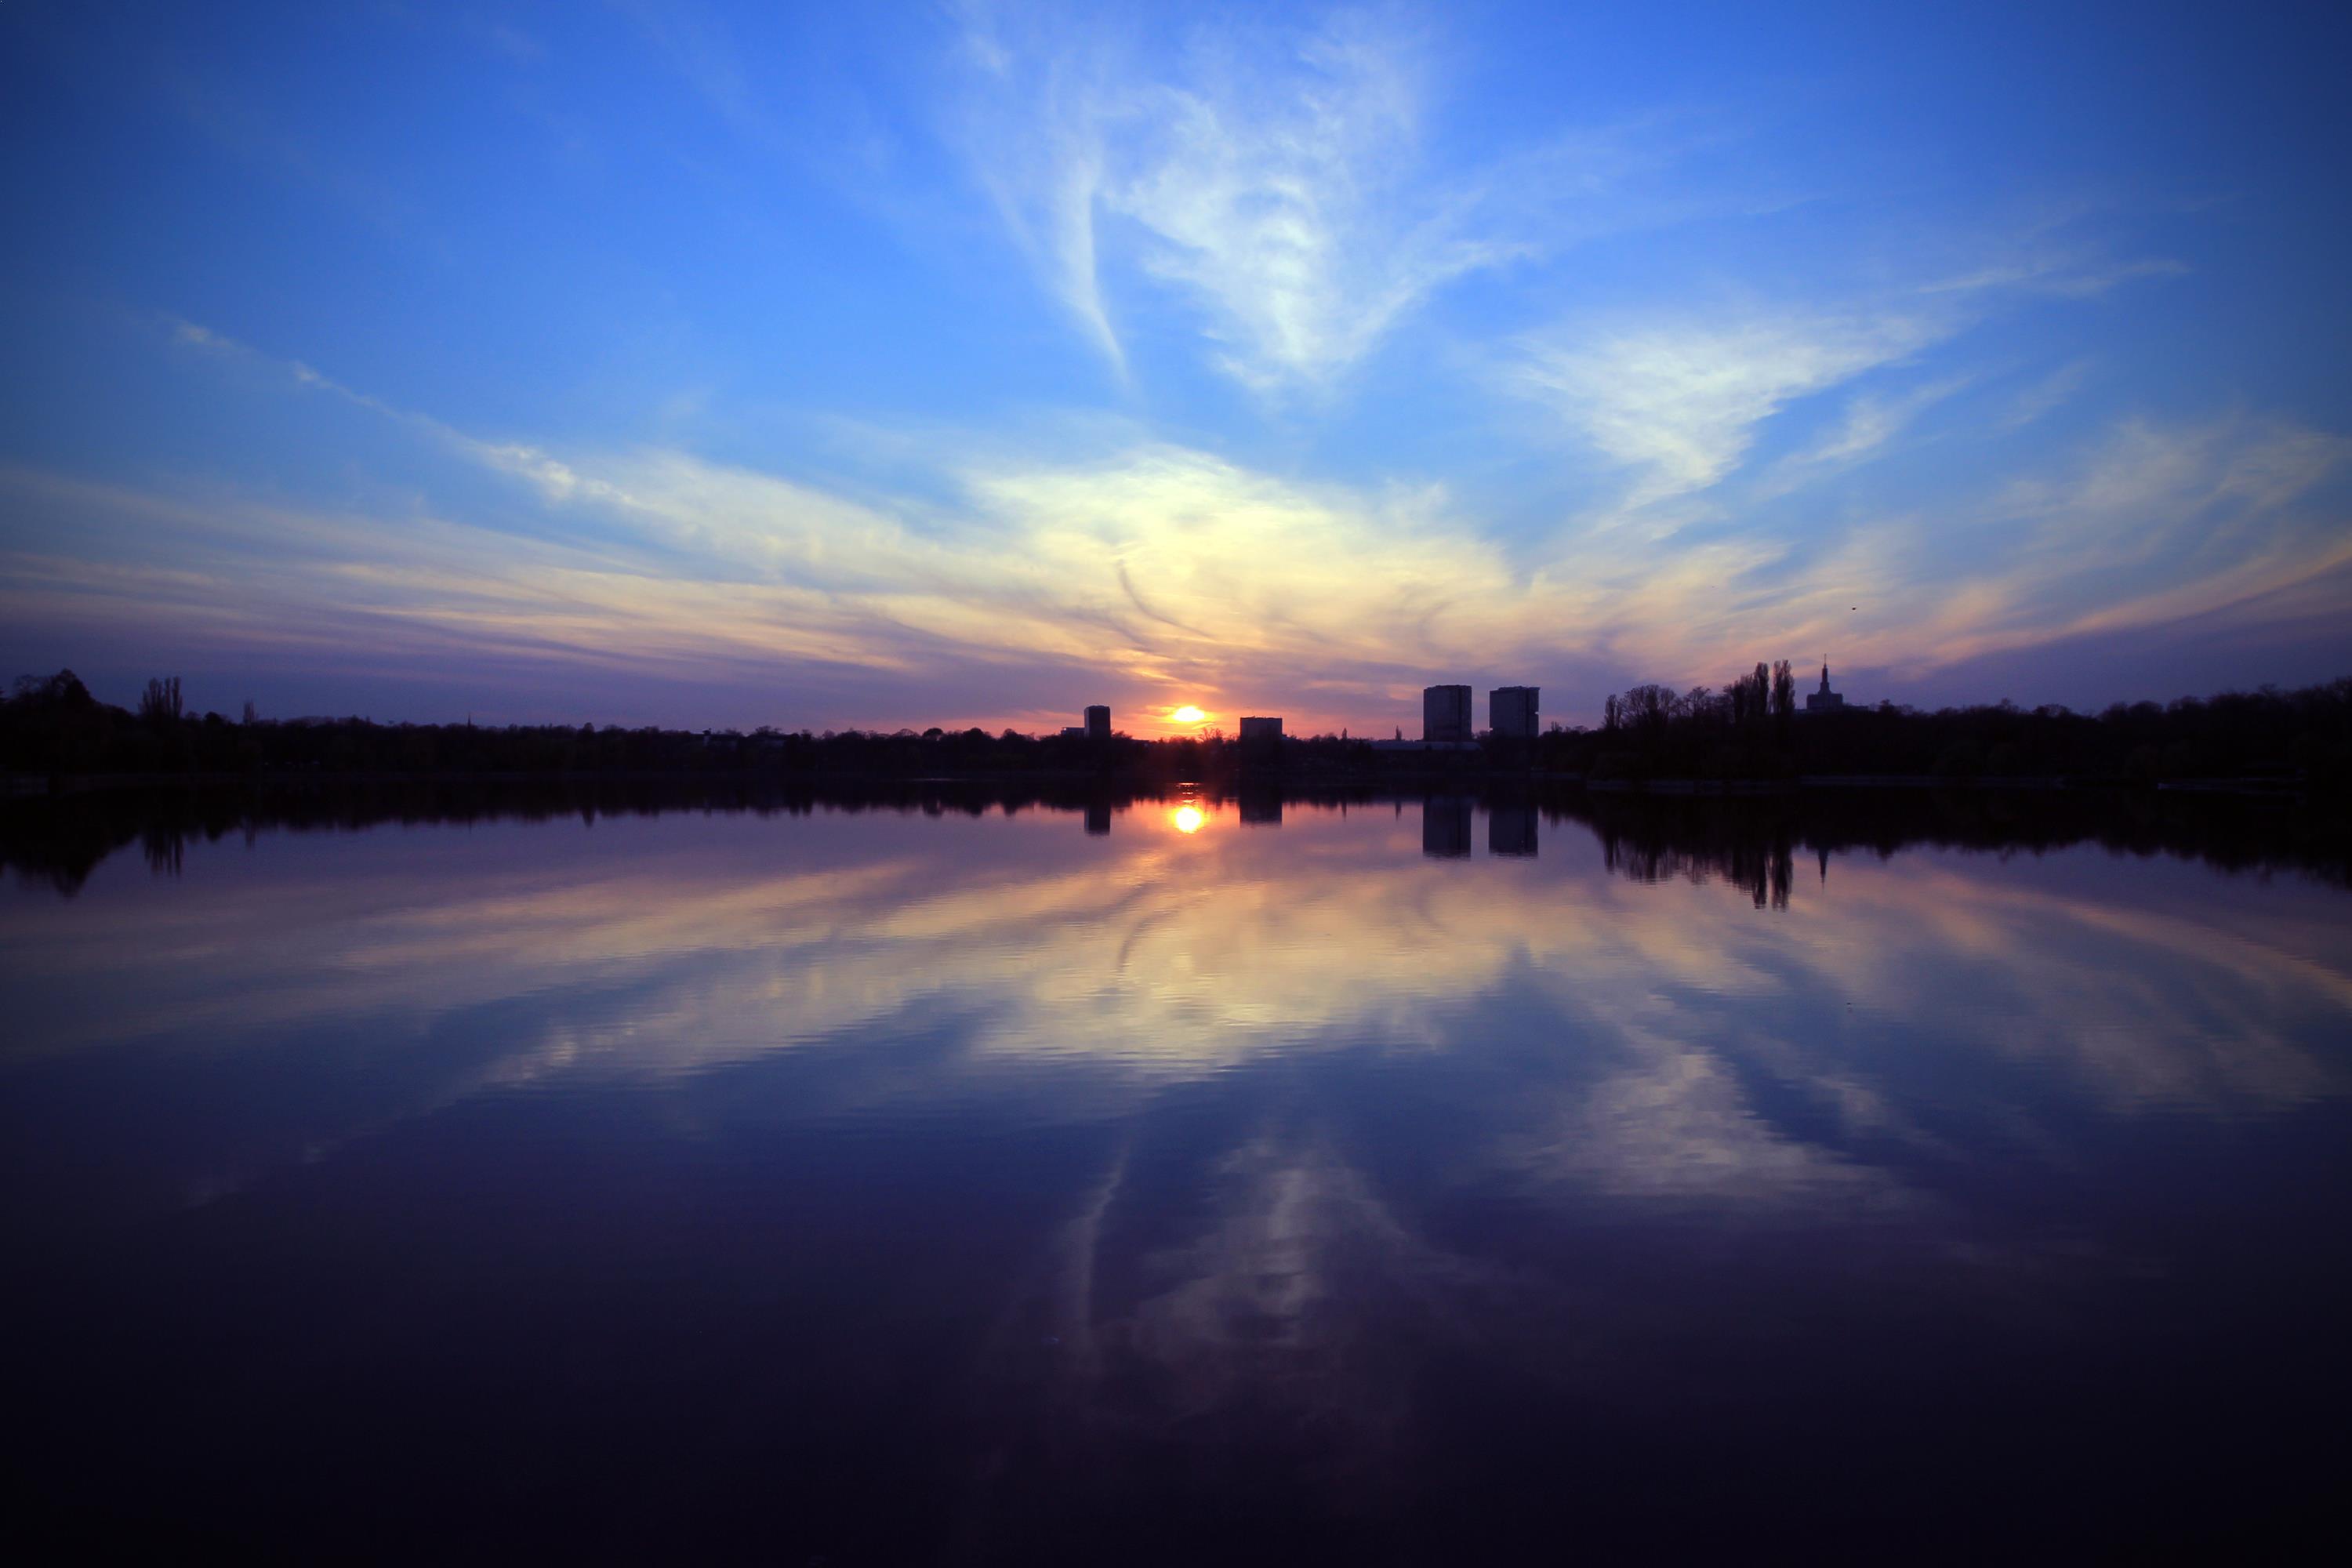
sky, reflection, water, nature, horizon, cloud, blue, lake, sunset, evening, natural landscape, dusk, river, water resources, morning, calm, sunrise, night, afterglow, tree, atmosphere, dawn, landscape, sea, reservoir, loch, sunlight, ocean, darkness, bank, vacation, inlet, sound